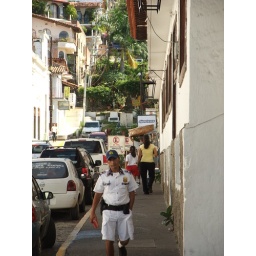
A typical hill path in Puerto Vallarta. The guy in white dress looked like a local policeman or coast guard.